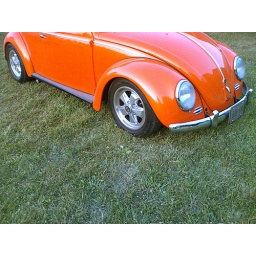
orange bug in the greeen grass